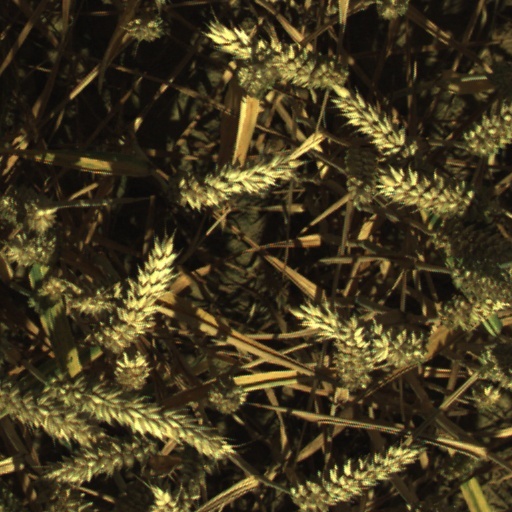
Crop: wheat